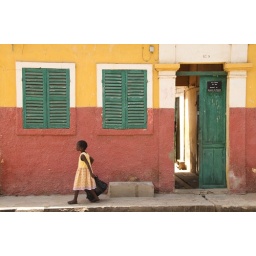
Girl walking by a colorful house front in St Louis